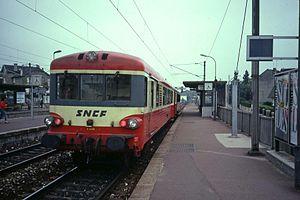
Un X 4500 sur la ligne des Grésillons, en 1983, en gare d'Ermont - Eaubonne.
Les X 4500 sont des autorails bicaisses, 2ᵉ série de la famille surnommée « caravelles », appartenant à la Société nationale des chemins de fer français, qui les classifie dans les éléments automoteurs diesel. Ils ont circulé en service commercial sur le réseau ferroviaire français de 1963 à 2010.